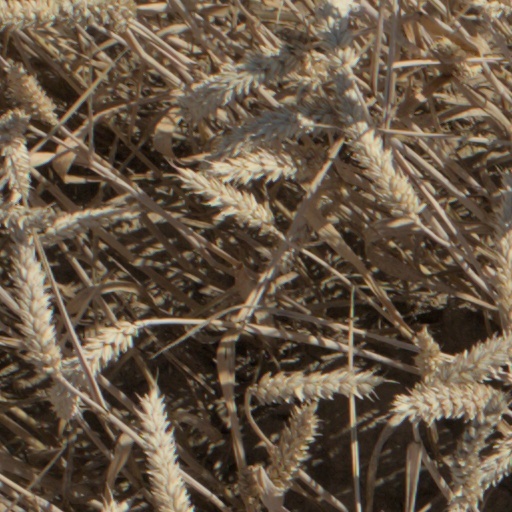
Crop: wheat